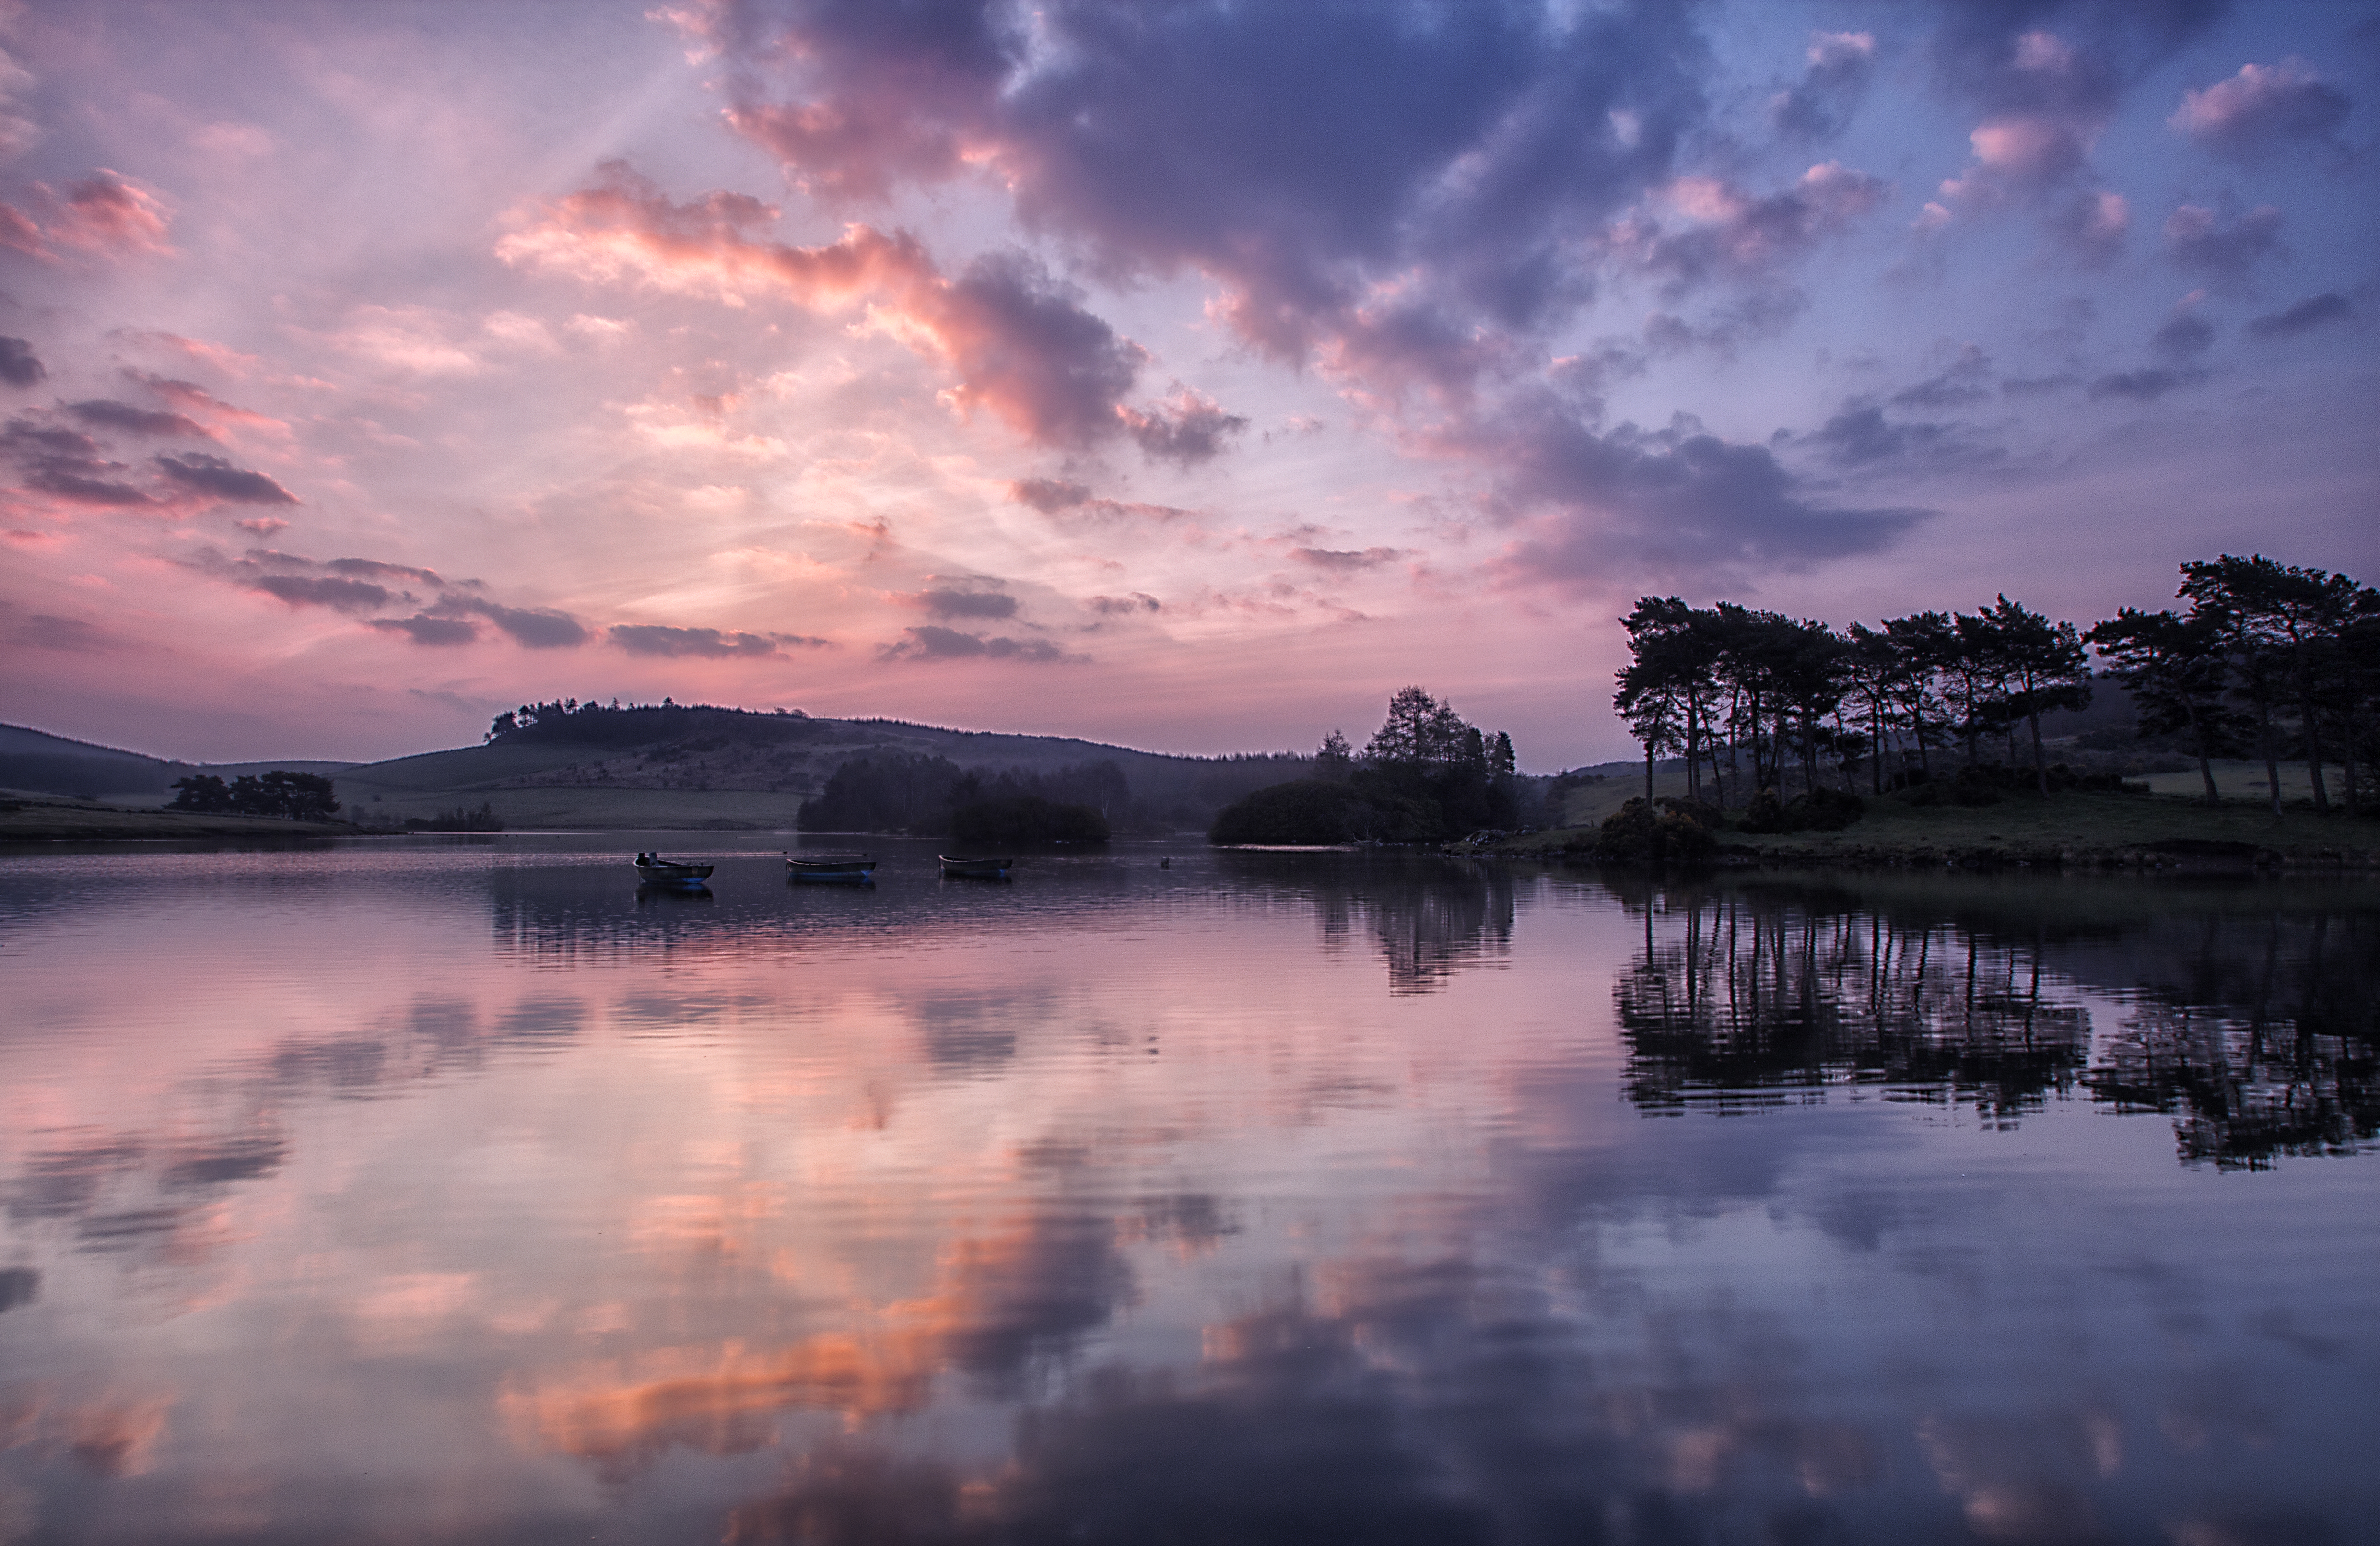
sea, nature, horizon, cloud, sky, sunrise, sunset, sunlight, morning, lake, dawn, atmosphere, river, dusk, evening, reflection, boats, reflections, scotland, renfrewshire, knappsloch, knapps, kilmacolm, afterglow, meteorological phenomenon, atmospheric phenomenon